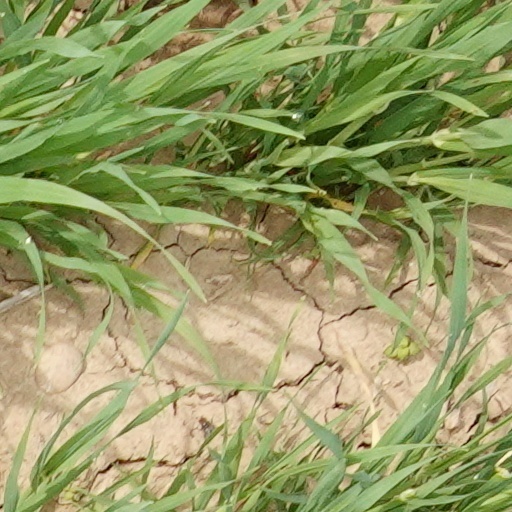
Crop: wheat